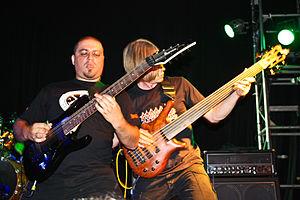
Pestilence est un groupe de death metal néerlandais, originaire de Enschede, fondé en 1986. Le groupe est connu pour incorporer des éléments musicaux de jazz et fusion dans leur musique. À son lancement, ses deux premières démos retiennent l'attention du label Roadrunner Records. Après avoir signé chez eux, ils sortent en 1988 leur premier album Malleus Malficarum. À la suite de la dissolution du groupe en 1994, Pestilence se réunit de nouveau en 2008. En 2013, le groupe compte un total de sept albums studio. Le groupe se sépare en 2014 et se réunit en 2016.